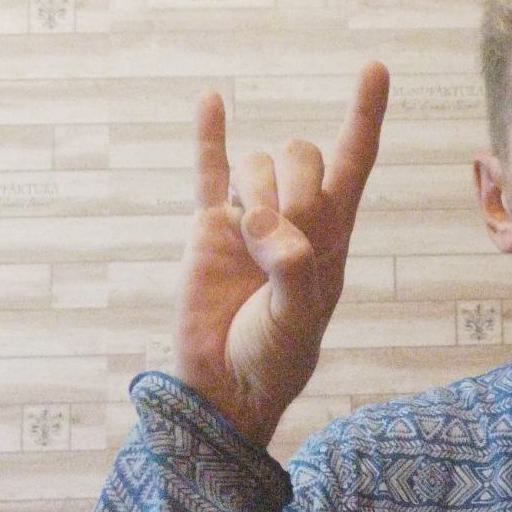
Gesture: rock